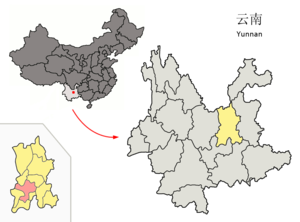
Le district de Guandu est une subdivision administrative de la province du Yunnan en Chine. Il est placé sous la juridiction administrative de la ville-préfecture de Kunming.
Le district de Wuhua est une subdivision administrative de la province du Yunnan en Chine. Il est placé sous la juridiction administrative de la ville-préfecture de Kunming.
Le district de Panlong est une subdivision administrative de la province du Yunnan en Chine. Il est placé sous la juridiction administrative de la ville-préfecture de Kunming.